Execution of Charles I

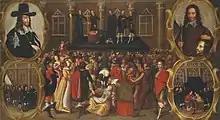
Anonymous Dutch painting of the execution of Charles I, 1649. While depictions of the execution were suppressed in England, European depictions like this were produced, emphasizing the shock of the crowd with fainting women and bloodied streets.

The identities of the executioner of Charles I and his assistant were never revealed to the public, with crude face masks and wigs hiding them at the execution, and they were probably known only to Oliver Cromwell and a few of his colleagues. The clean cut on Charles's head and the fact the executioner held up Charles's head after the execution suggests the executioner was experienced in the use of an axe, although the fact he did not call out "Behold the head of a traitor!" could suggest either that he was inexperienced in the public execution of traitors, or that he simply feared identification from his voice.